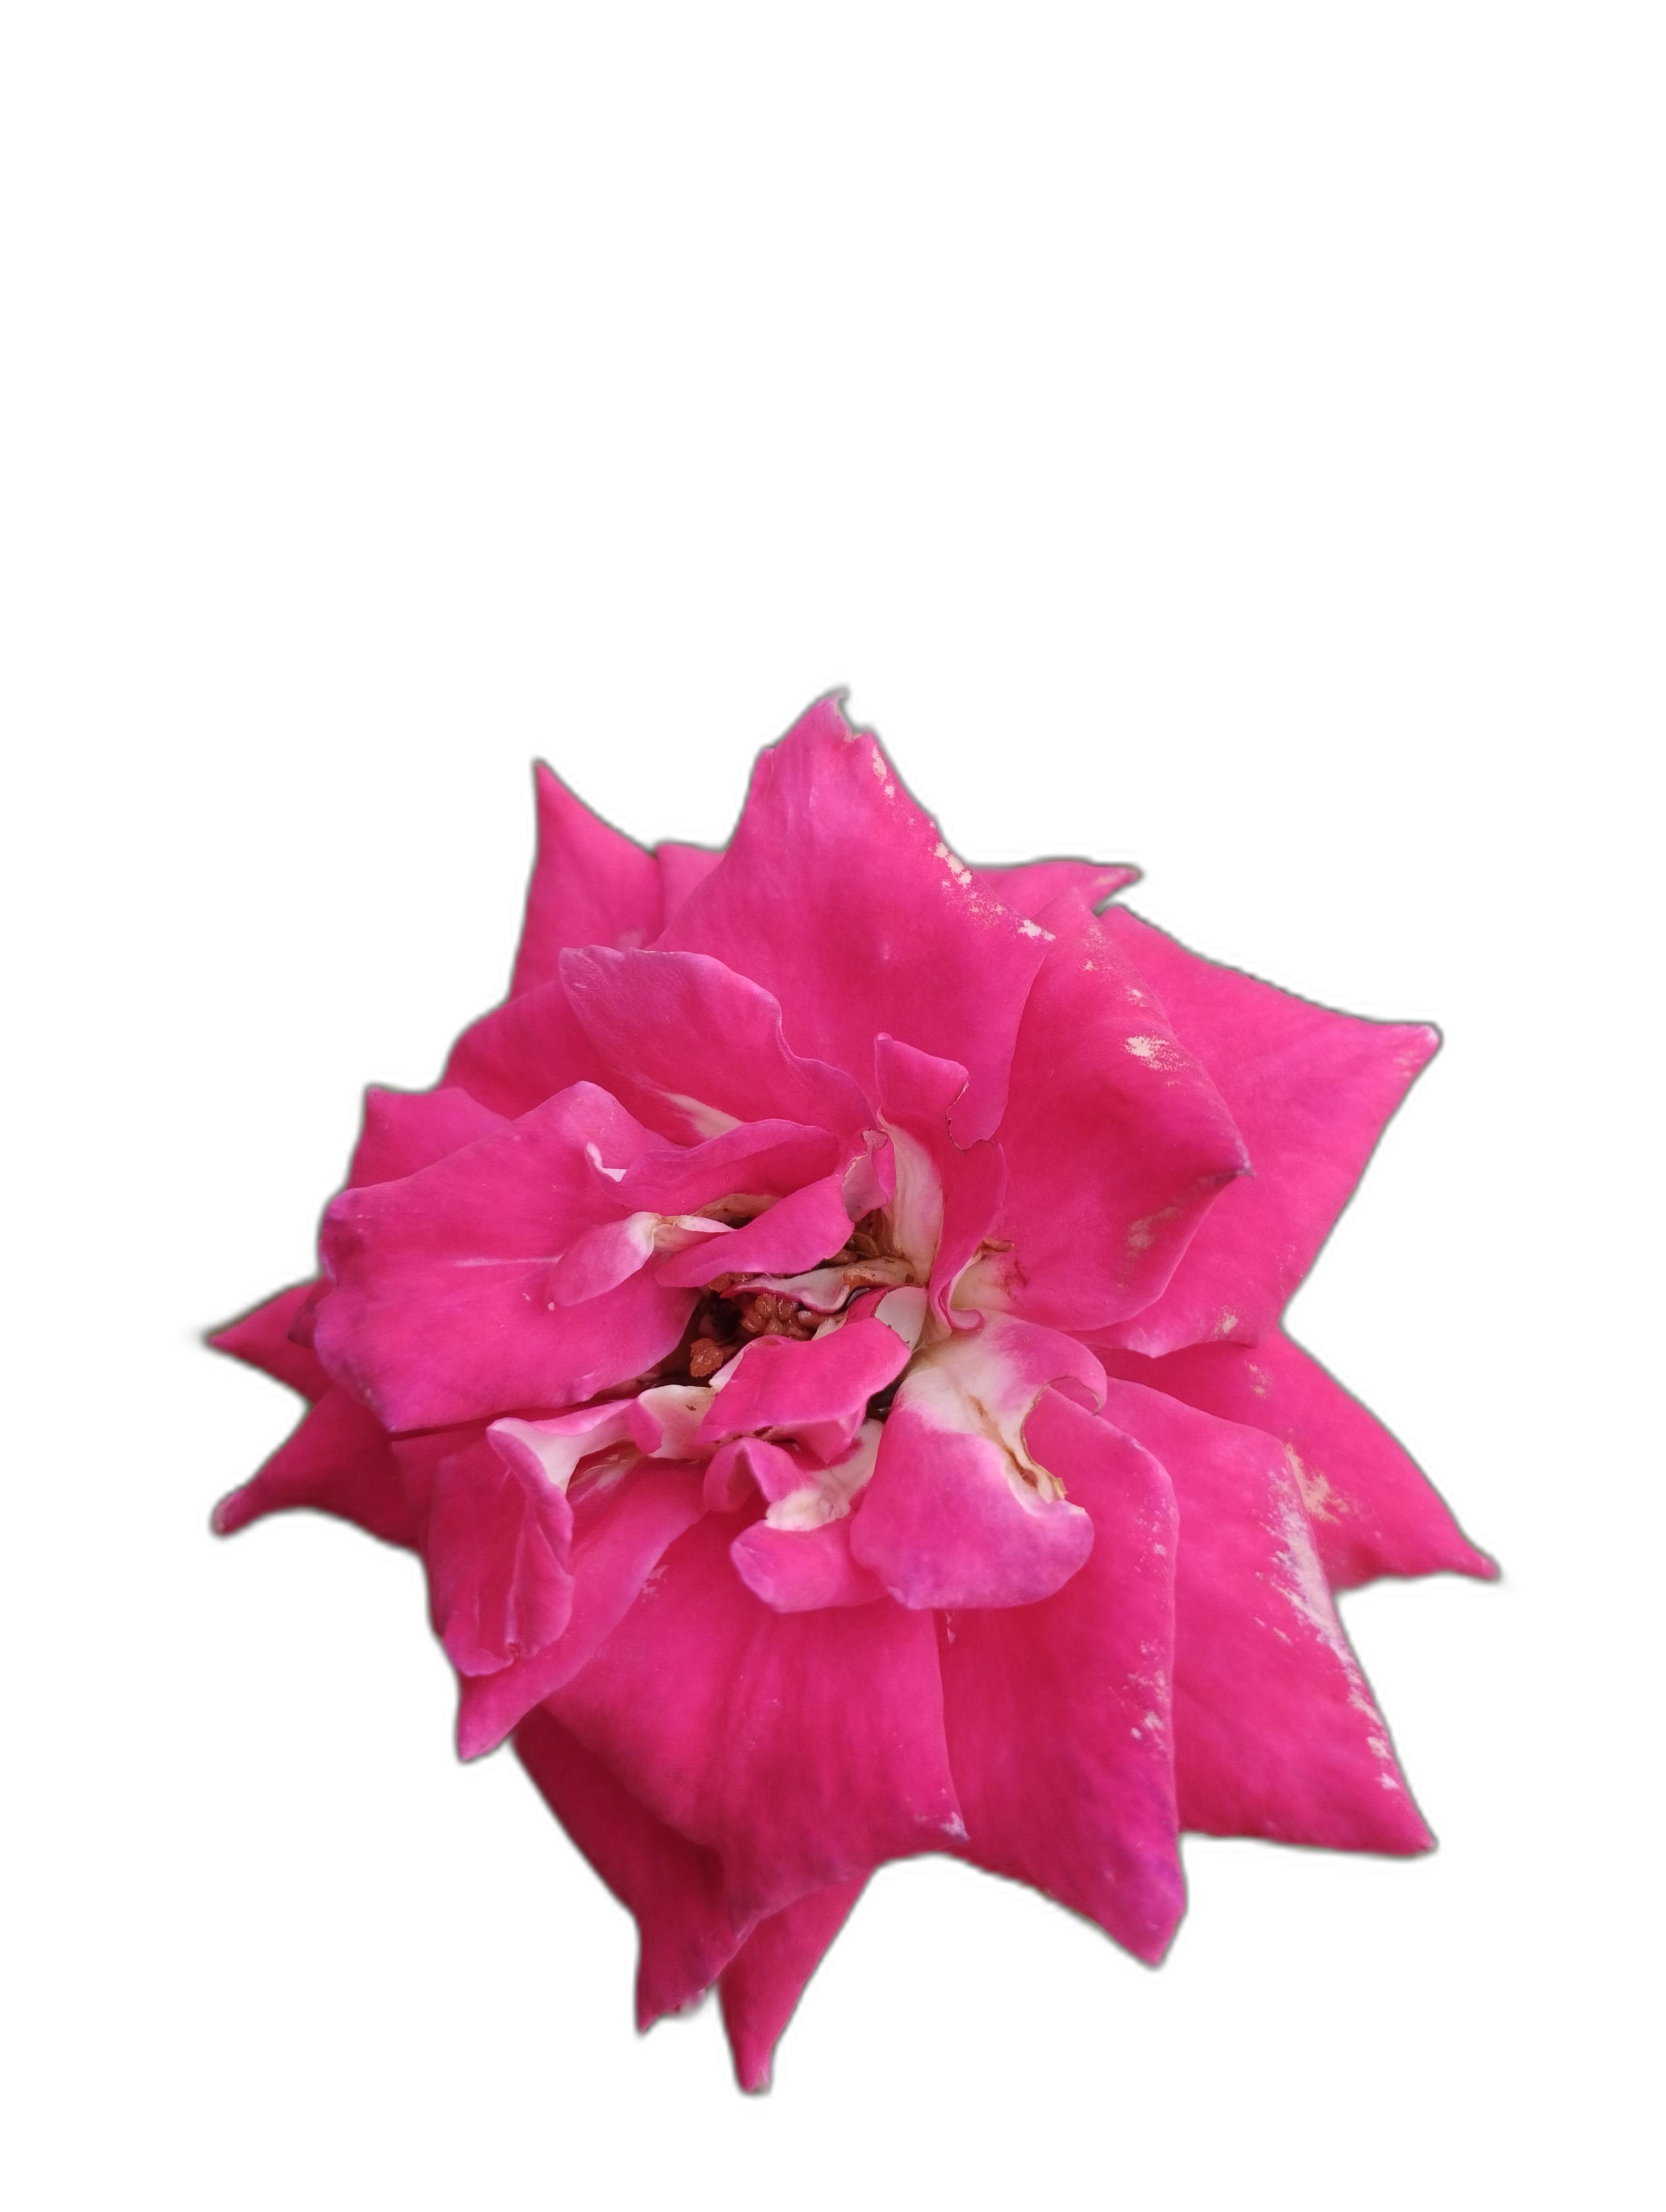
Label: Rose